Kurush Bharucha-Reid

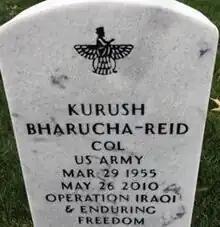
Bharucha-Reid's gravesite – notice the Farohar or Zoroastrian religious indicator.

He was then laid to rest in Arlington National Cemetery on 9 September 2010.